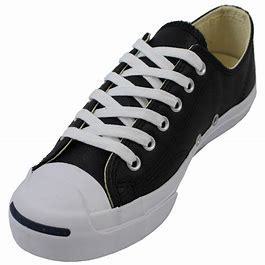
Brand: Converse
Model: Jack Purcell